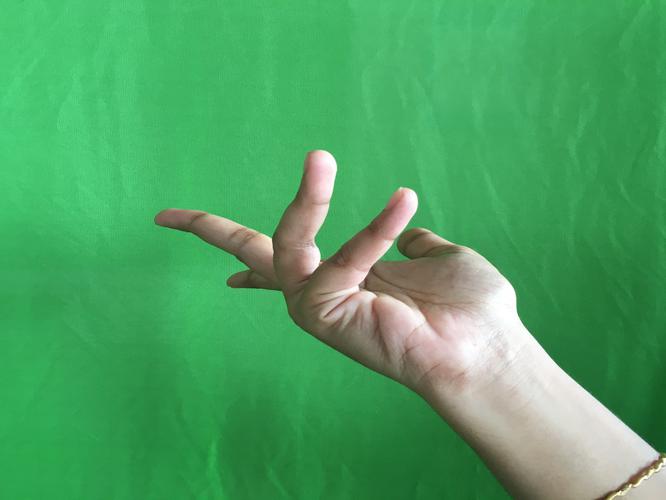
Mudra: Alapadmam
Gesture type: single_hand